Barge

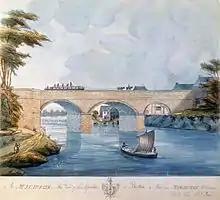
River barge below Barton Aqueduct

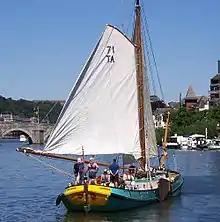
A Dutch barge in Namur, Belgium

A barge is typically a flat-bottomed vessel which does not have its own means of mechanical propulsion. Original use was on inland waterways, while modern use is on both inland and marine water environments. The first modern barges were pulled by tugs, but on inland waterways, most are pushed by pusher boats, or other vessels. The term "barge" has a rich history, and therefore there are many types of barges.